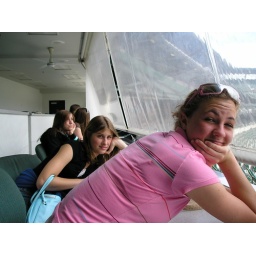
I love making my friends pose. we were sitting were the commentators sit in the Press Box. right behind home plate